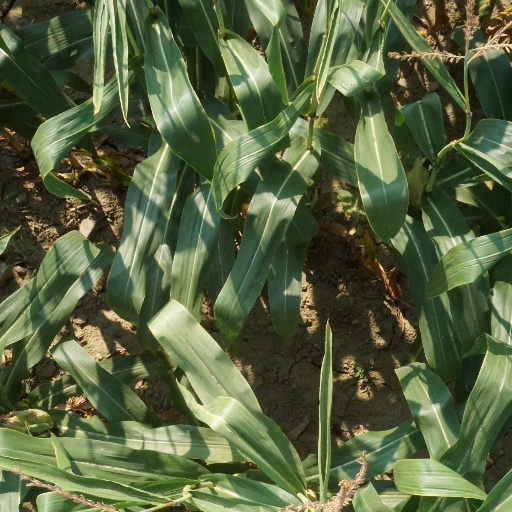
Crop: maize; corn